Ottoman architecture in the 19th–20th centuries

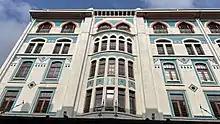
Liman Han in Sirkeci designed by Vedat Tek

Among the notable examples of Greek Orthodox churches is the Hagia Triada Church, a prominent building near Taksim Square in Beyoğlu which was built by the architect Vasilaki Ioannidi in 1880. Another is the Hagia Kyriaki Church in the Kumkapı neighbourhood, which was built in 1895 by local architects for the Karaman Greek community. Hagia Kyriaki is one of the few modern churches in Istanbul built in the Byzantine tradition, using a central-domed layout. The Stefan Sveti Church (or Church of St. Stephen of the Bulgars) is a Bulgarian Orthodox church built between 1895 and 1898 in an eclectic style, located in the Balat neighbourhood. It was the first steel building in Istanbul, designed by architect Hovsep Aznavu. Its pieces were fabricated abroad and then assembled in Istanbul.